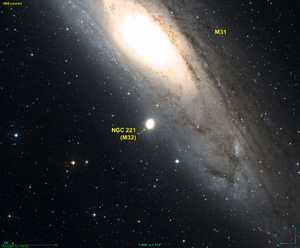
Image créée à l'aide du logiciel Aladin Sky Atlas du Centre de Données astronomiques de Strasbourg et des données de DSS (Digitized Sky Survey).
Les galaxies naines elliptiques ou galaxies elliptiques naines sont, comme leur nom l'indique, des galaxies à la fois elliptiques et naines, beaucoup plus petites que les autres galaxies. On en retrouve souvent dans les amas de galaxies et elles sont souvent les compagnons d'autres galaxies.
M32, aussi désignée par NGC 221, est une galaxie elliptique compacte de type cE2 appartenant au Groupe local. Satellite de la galaxie d'Andromède, elle est située à environ 760 kpc du Soleil. Il s'agit d'une galaxie de dimensions réduites, sa plus grande longueur ne dépassant pas 6 500 années-lumière. Elle abrite cependant un trou noir supermassif d'environ 3,4 millions de masses solaires autour duquel la densité stellaire est particulièrement élevée.